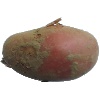
Label: Potato Red 1